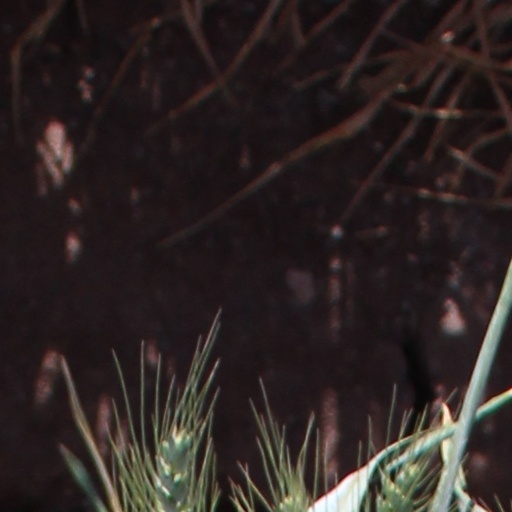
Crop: wheat